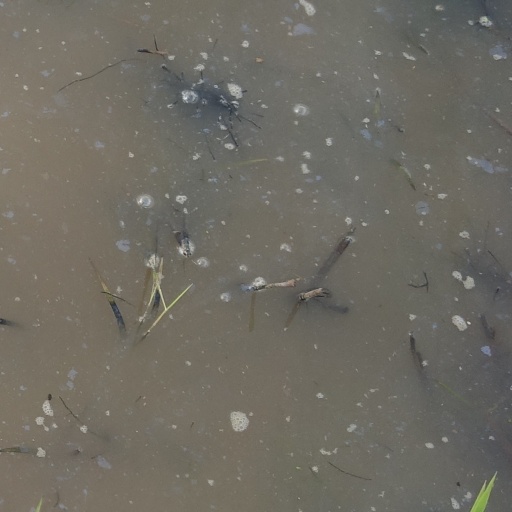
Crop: rice